1964 Brazilian coup in the Paraíba Valley

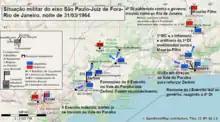

The "military apparatus" of João Goulart's government, that is, the group of officers considered loyal and appointed to important positions, had as one of its most important figures in São Paulo the brigade general Euryale de Jesus Zerbini, commander of the Divisional Infantry of the 2nd Infantry Division (2nd DI). Zerbini did not attend the meeting of generals in São Paulo; having arrived in the city from 18:30 to 19:00, he was called by his superior and commander of the 2nd Infantry Division, Aluísio Miranda Mendes, before entering the HQ. Both sided with the government, with Aluísio promising to arrest Kruel if he rebelled. Zerbini was tasked with commanding the forces in the Paraíba Valley, a possible São Paulo–Rio invasion route through the "Via Dutra" highway. The local garrison consisted of the 5th and 6th Infantry Regiments (RIs) and the 2nd Combat Engineering Battalion (2nd BE Cmb). Zerbini was to be ready to move them.